Stanley Donen

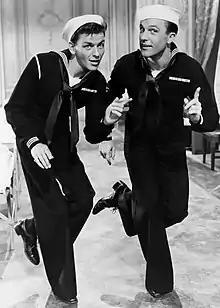
Sinatra and Kelly in "Anchors Aweigh"

In 1944, Donen and Kelly choreographed the musical "Anchors Aweigh", released in 1945 and starring Kelly and Frank Sinatra. The film is best known for its groundbreaking scene in which Kelly dances with Jerry the Mouse from the "Tom and Jerry" cartoons. The animation was supervised by William Hanna and Joseph Barbera and is credited to the MGM animation producer Fred Quimby, but the idea for the scene was Donen's. Donen and Kelly originally wanted to use either Mickey Mouse or Donald Duck for the sequence and met with Walt Disney to discuss the project; Disney was working on a similar idea in "The Three Caballeros" (1944) and was unwilling to license one of his characters to MGM. The duo spent two months shooting Kelly dancing and Donen spent a year perfecting the scene frame by frame. According to Barbera "the net result at the preview of "Anchors Away" that I went to, blew the audience away".